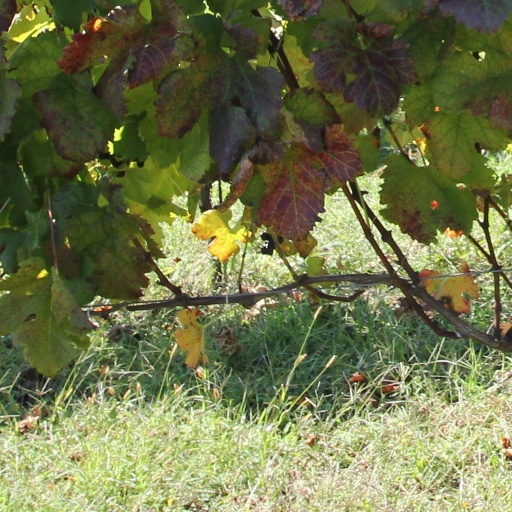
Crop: grape